Padiham Power Station

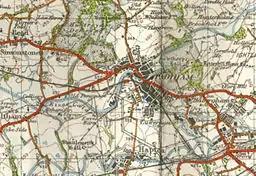
1948 Ordnance Survey map showing power lines heading south-east and then due south from the power station located on the north-west bank of the river Calder.

The plant was located on the north bank of the River Calder just west of the town. It was also known as Hapton or Simonstone Power Station being close to all of the villages. Since the station closed, the site has been used for a modern business park, "Shuttleworth Mead".